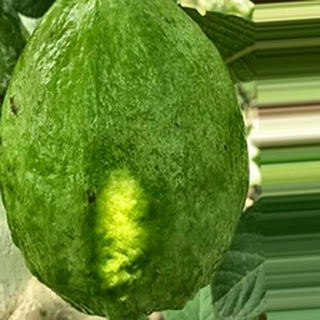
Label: healthy_guava